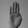
ASL letter: B